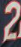
Number: 2